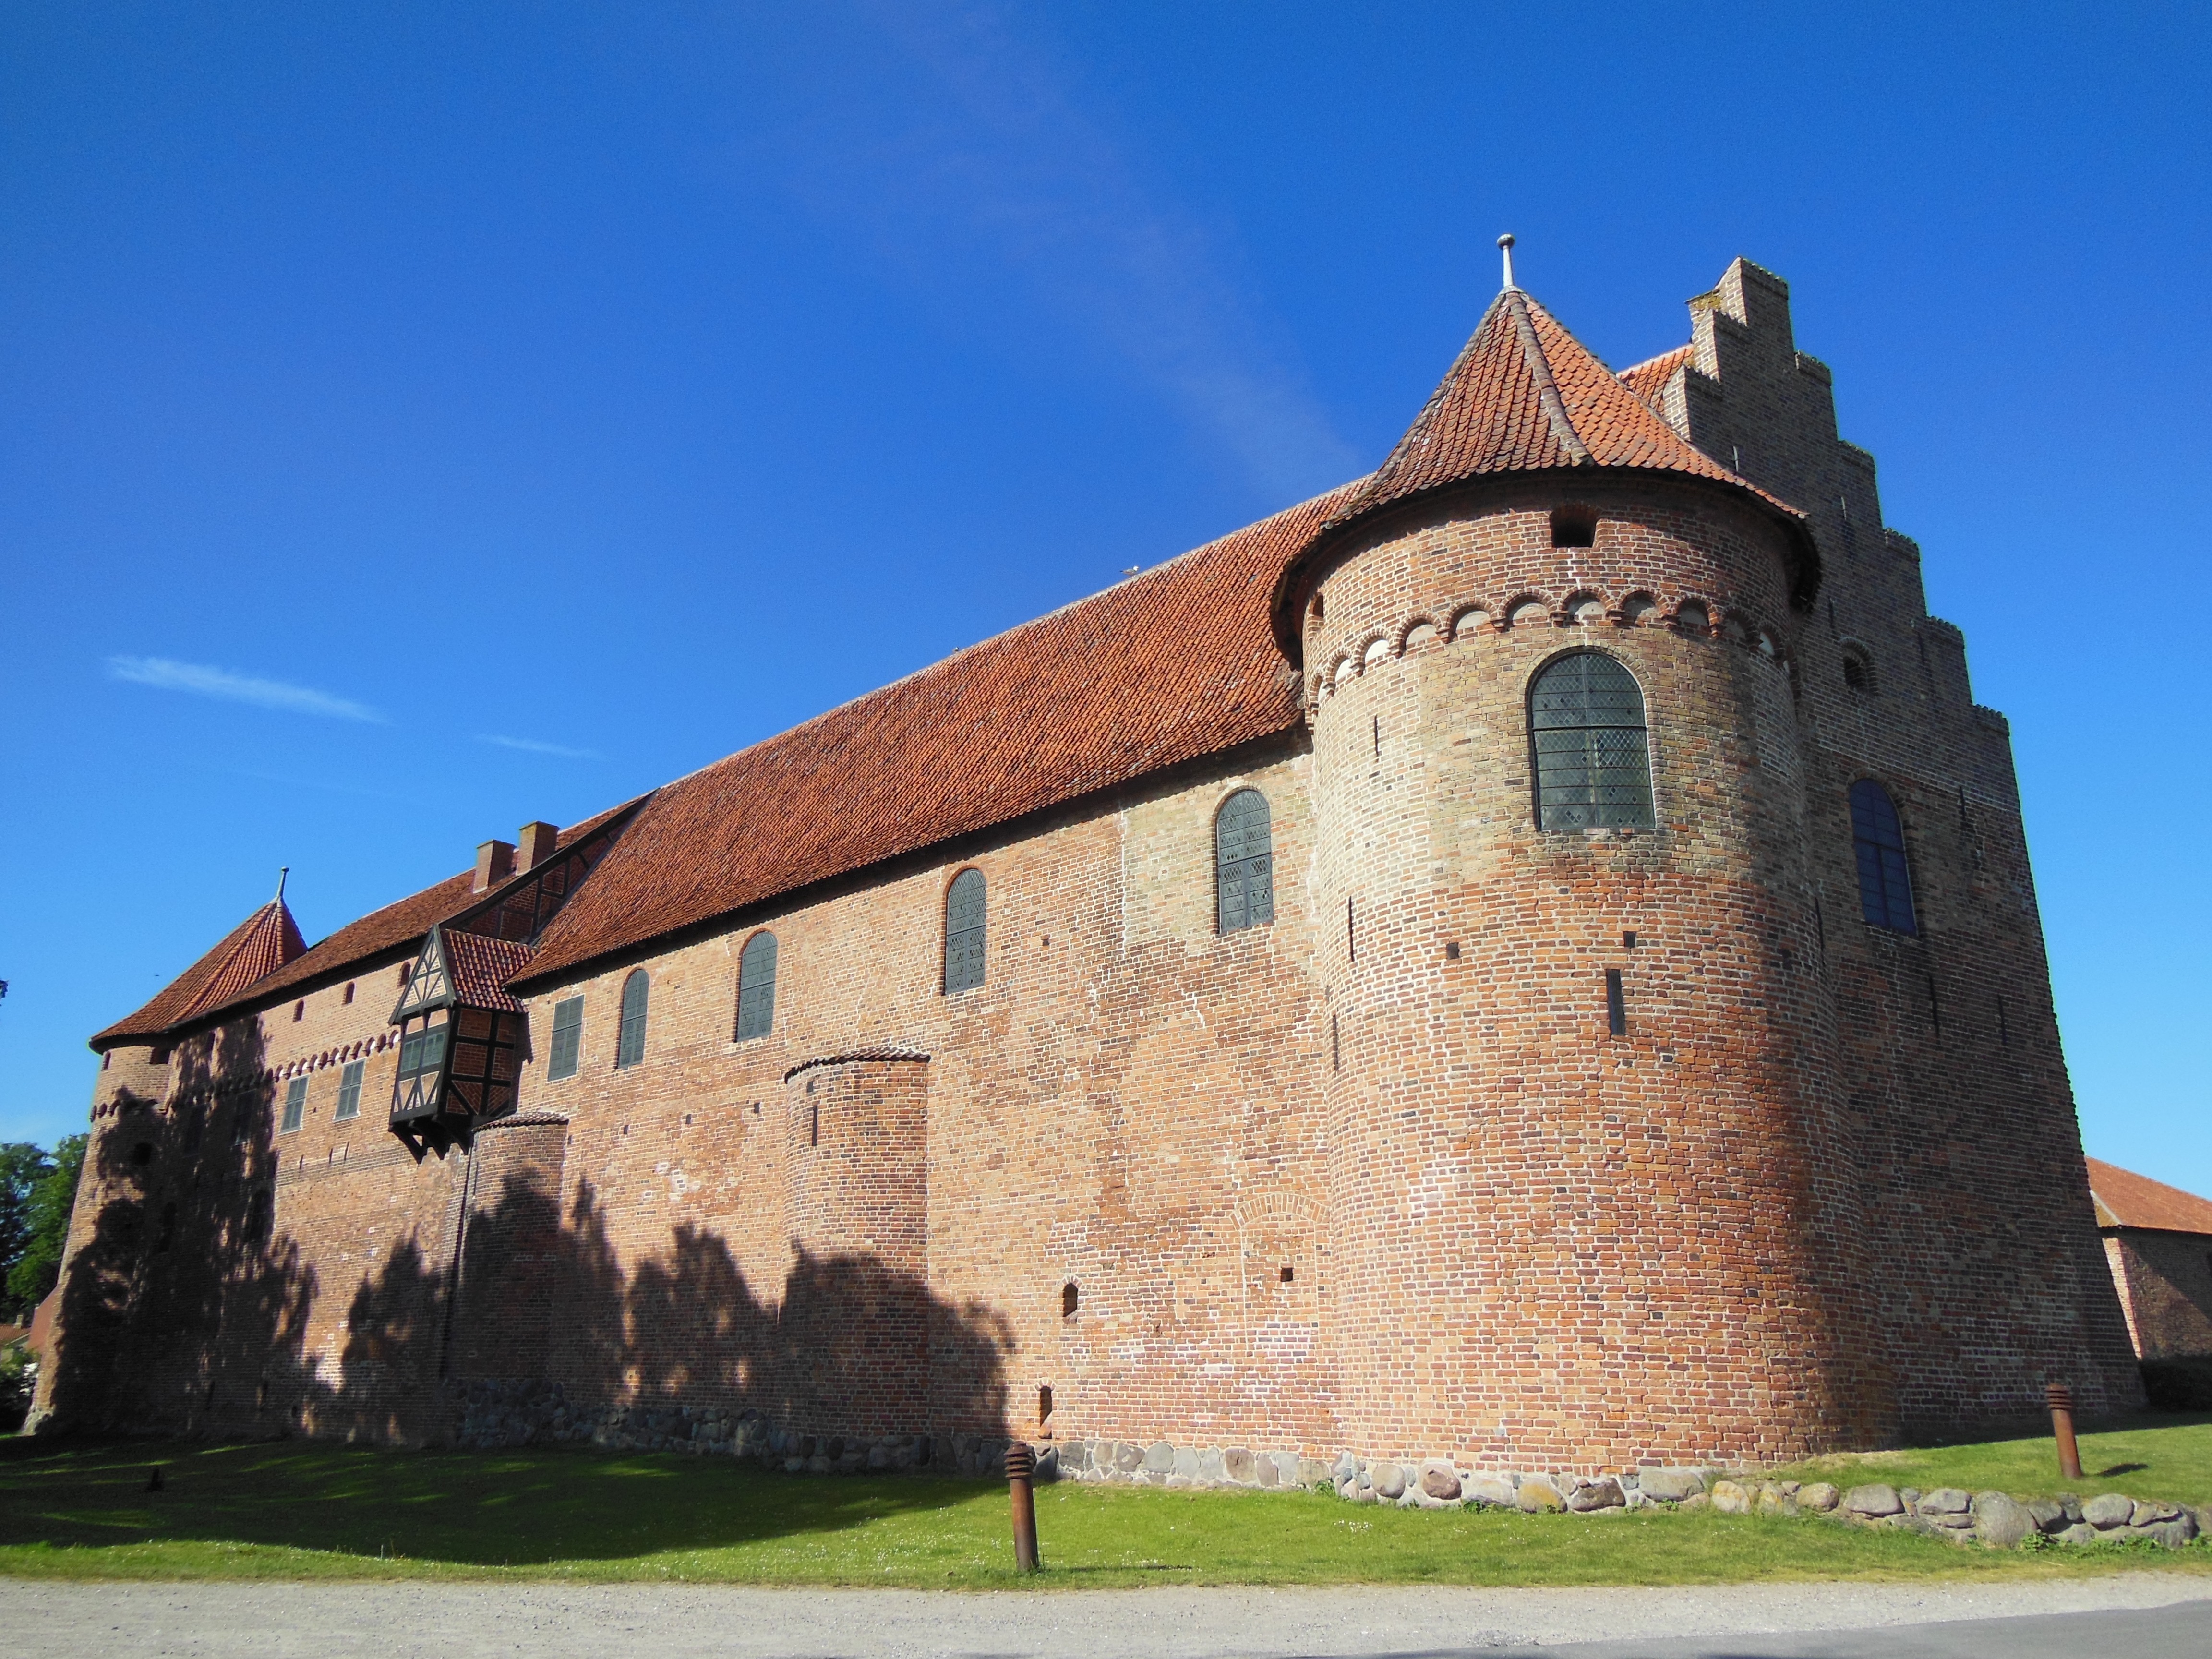
architecture, building, chateau, tower, museum, castle, church, fortification, medieval, monastery, denmark, history, old buildings, cultural heritage, historic site, spanish missions in california, water castle, funen, nyborg castle, monk stone building, former royal castle, early parliamentary place